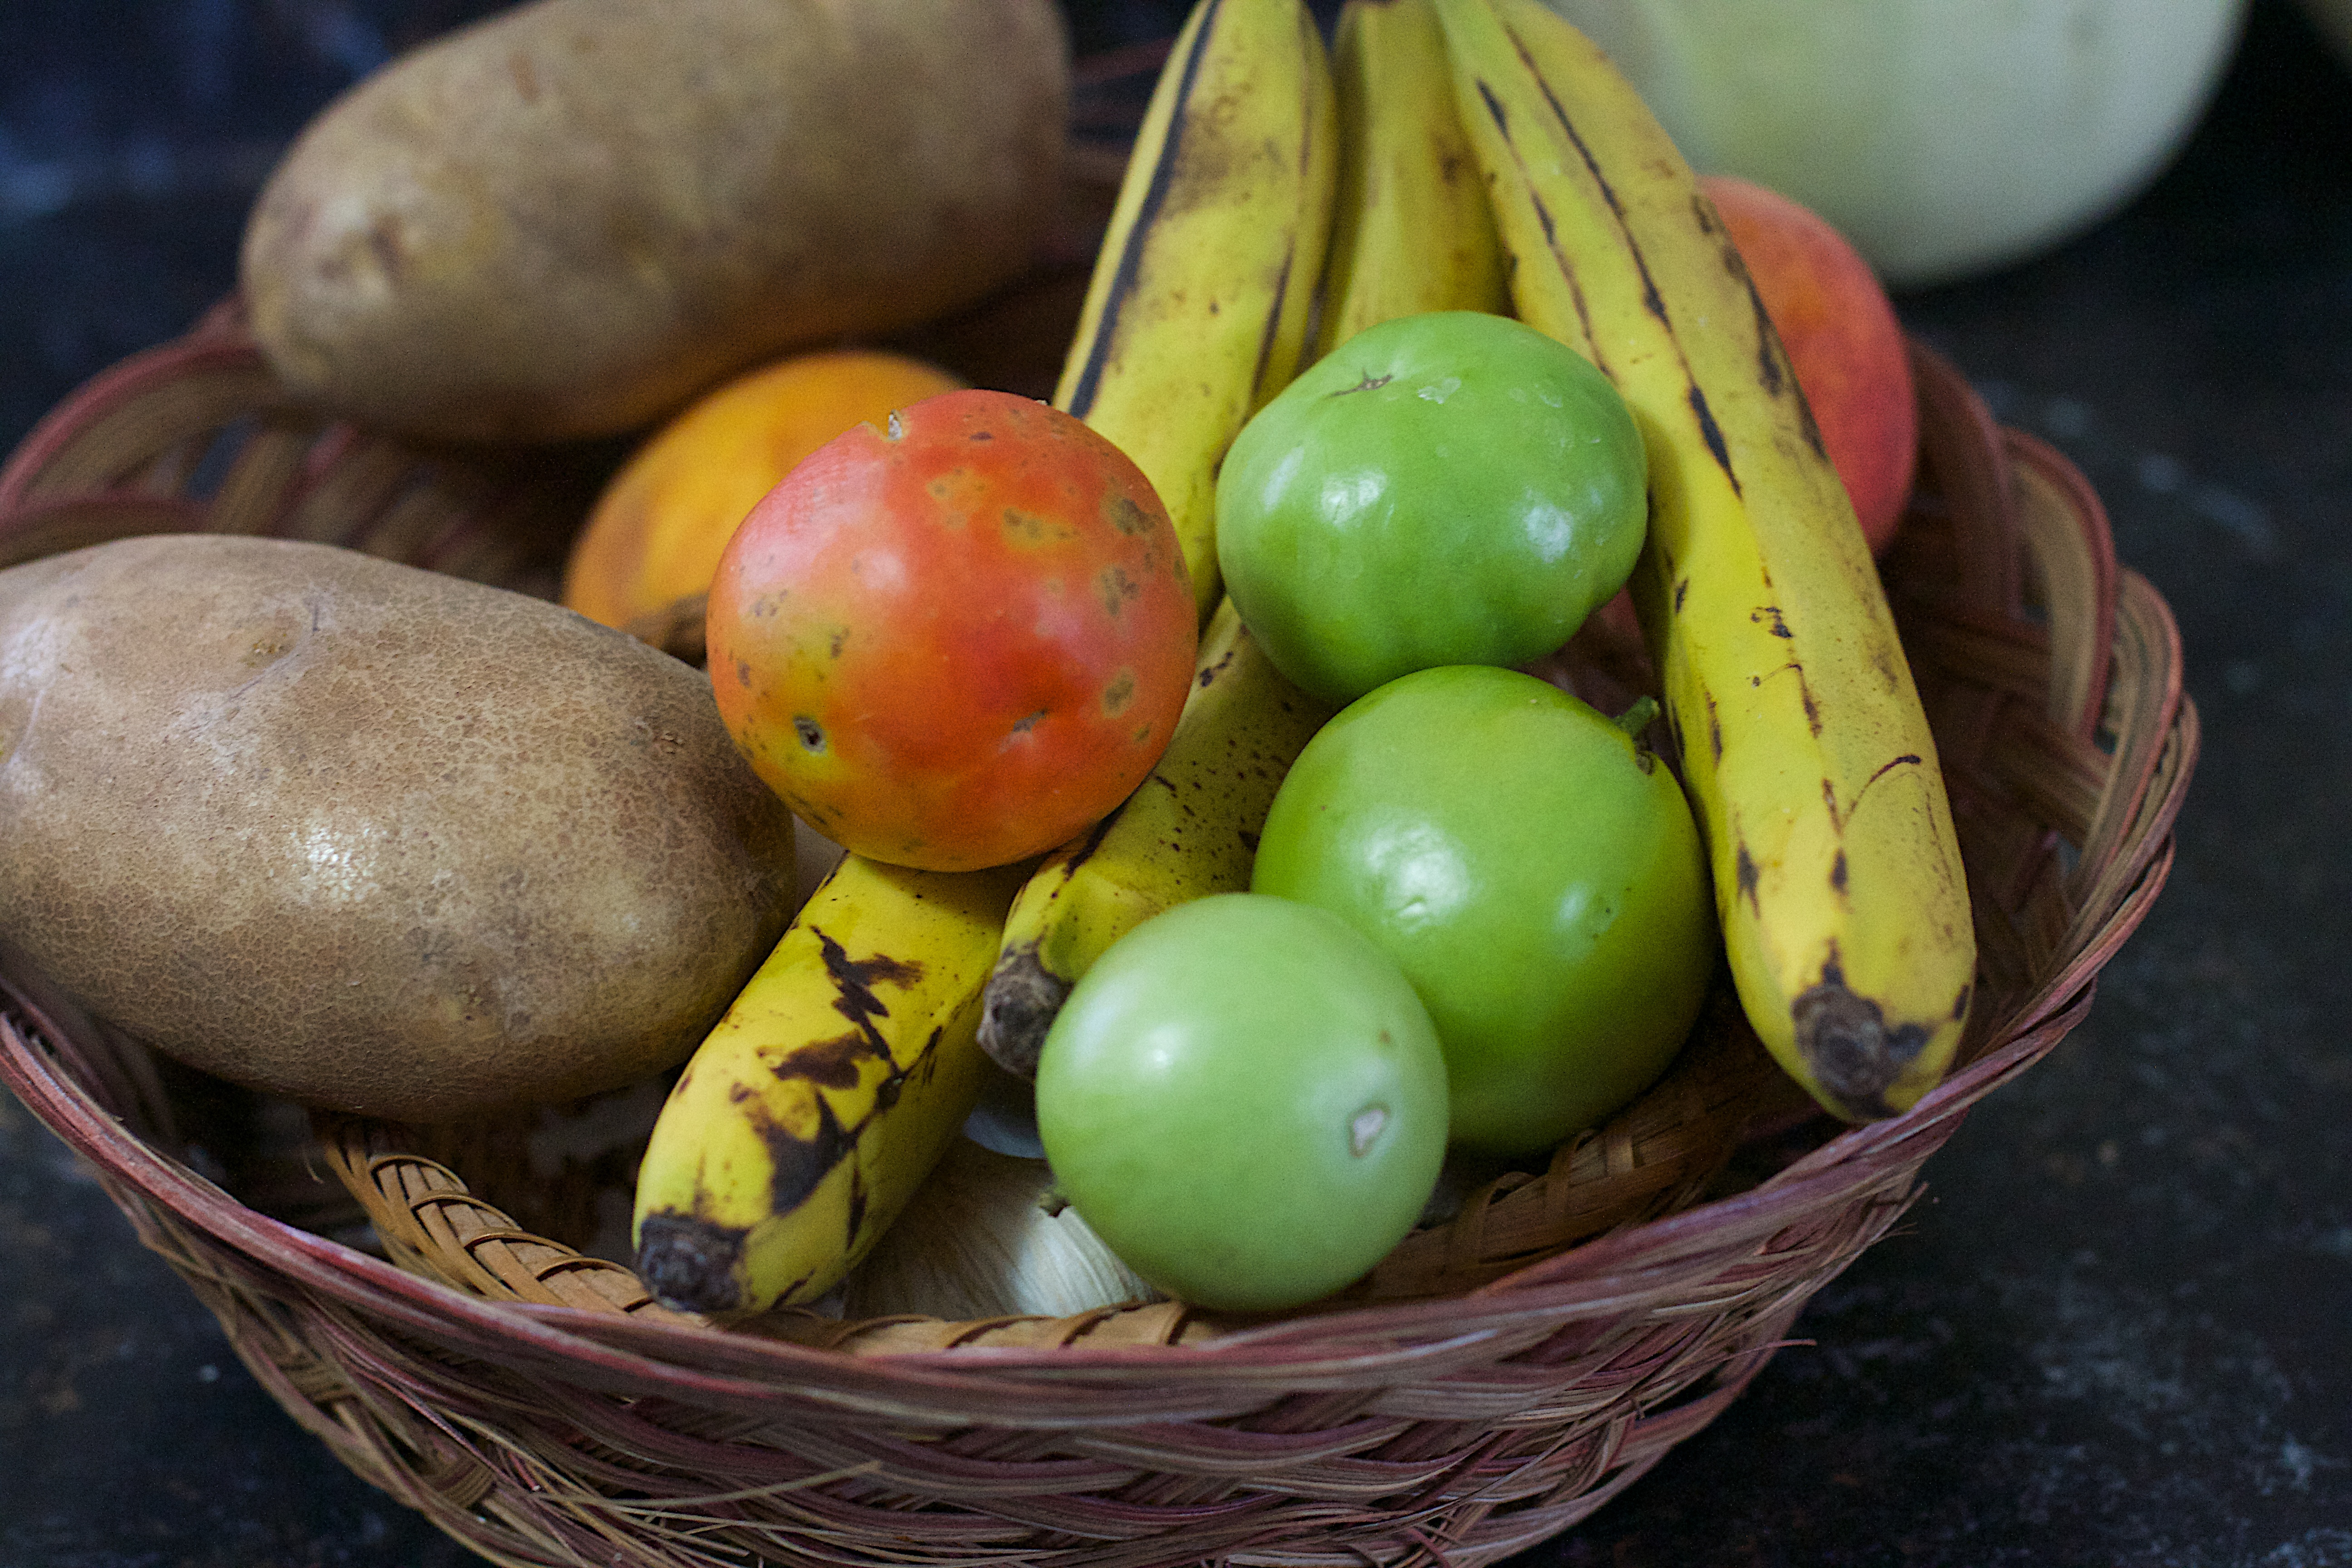
plant, fruit, food, produce, vegetable, gourd, flowering plant, land plant